PKZIP

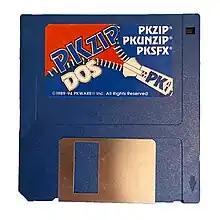
PKZIP on a floppy disk

computer program, notable for introducing the popular ZIP file format. PKZIP was first introduced for MS-DOS on the IBM-PC compatible platform in 1989. Since then versions have been released for a number of other architectures and operating systems. PKZIP was originally written by Phil Katz and marketed by his company PKWARE, Inc starting in 1986. The company bears his initials: "PK".